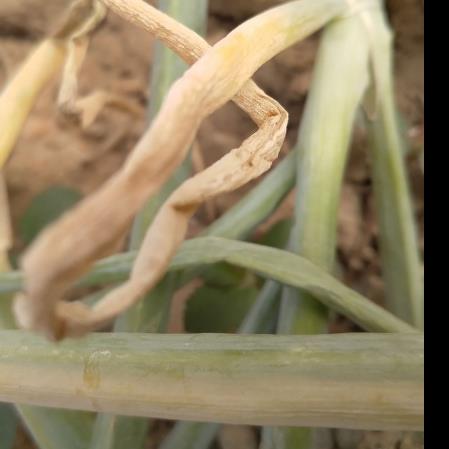
Crop: Onion
Condition: alternaria-d